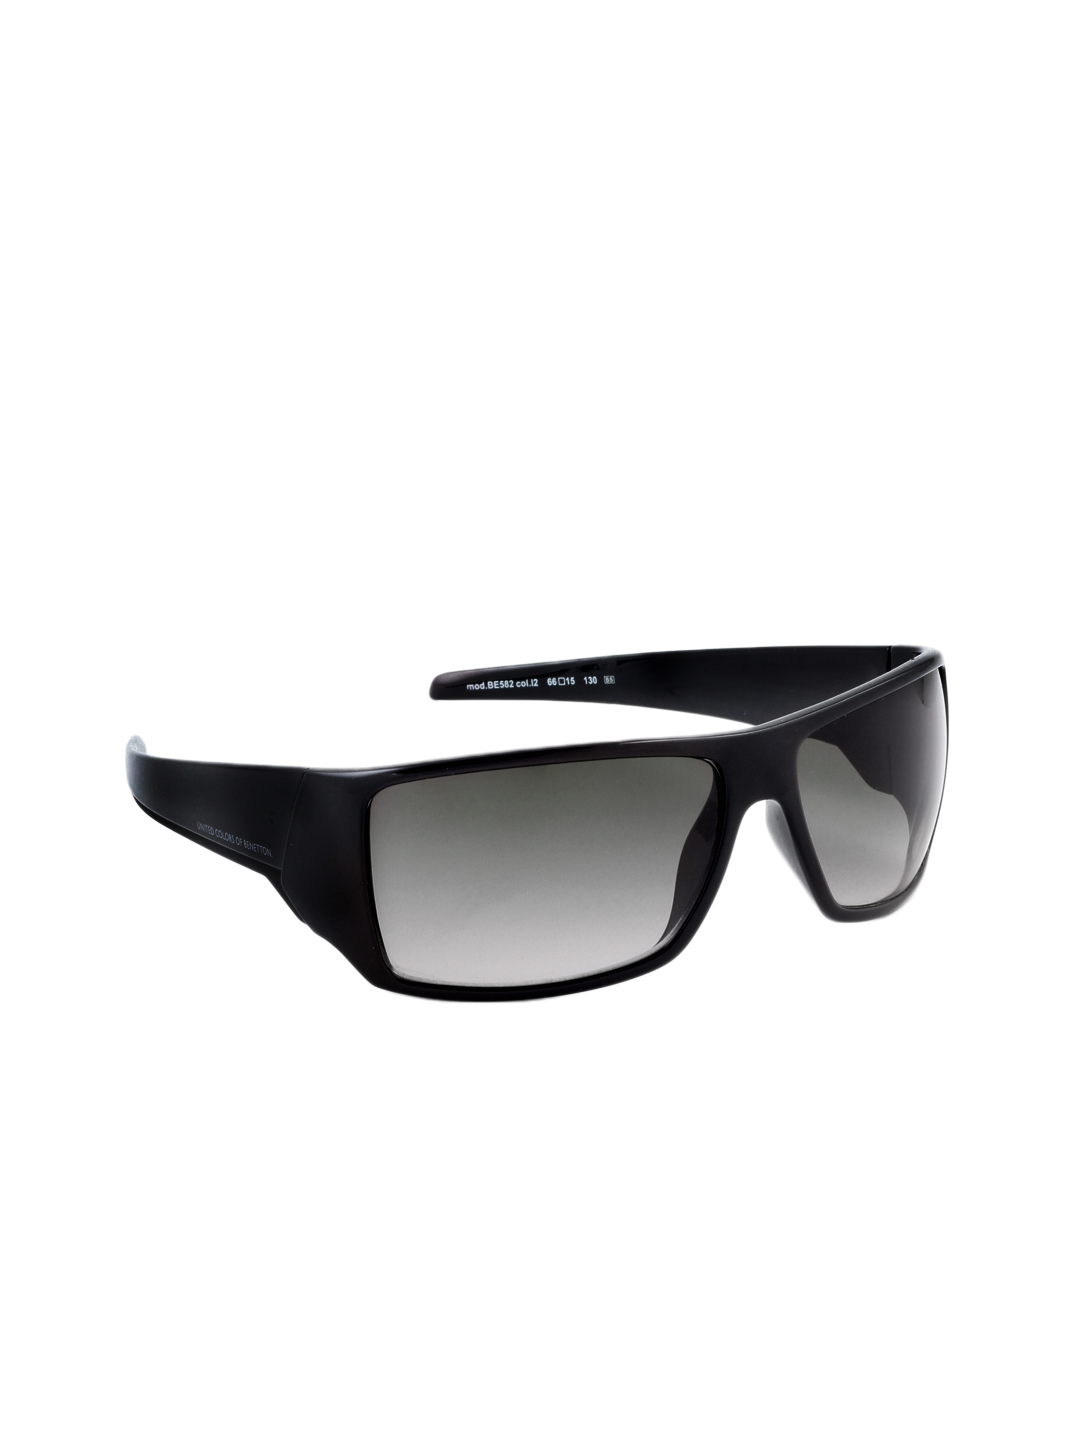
United Colors of Benetton Men Black Sunglasses
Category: Accessories / Eyewear / Sunglasses
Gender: Men
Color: Black
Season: Winter 2016
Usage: Casual